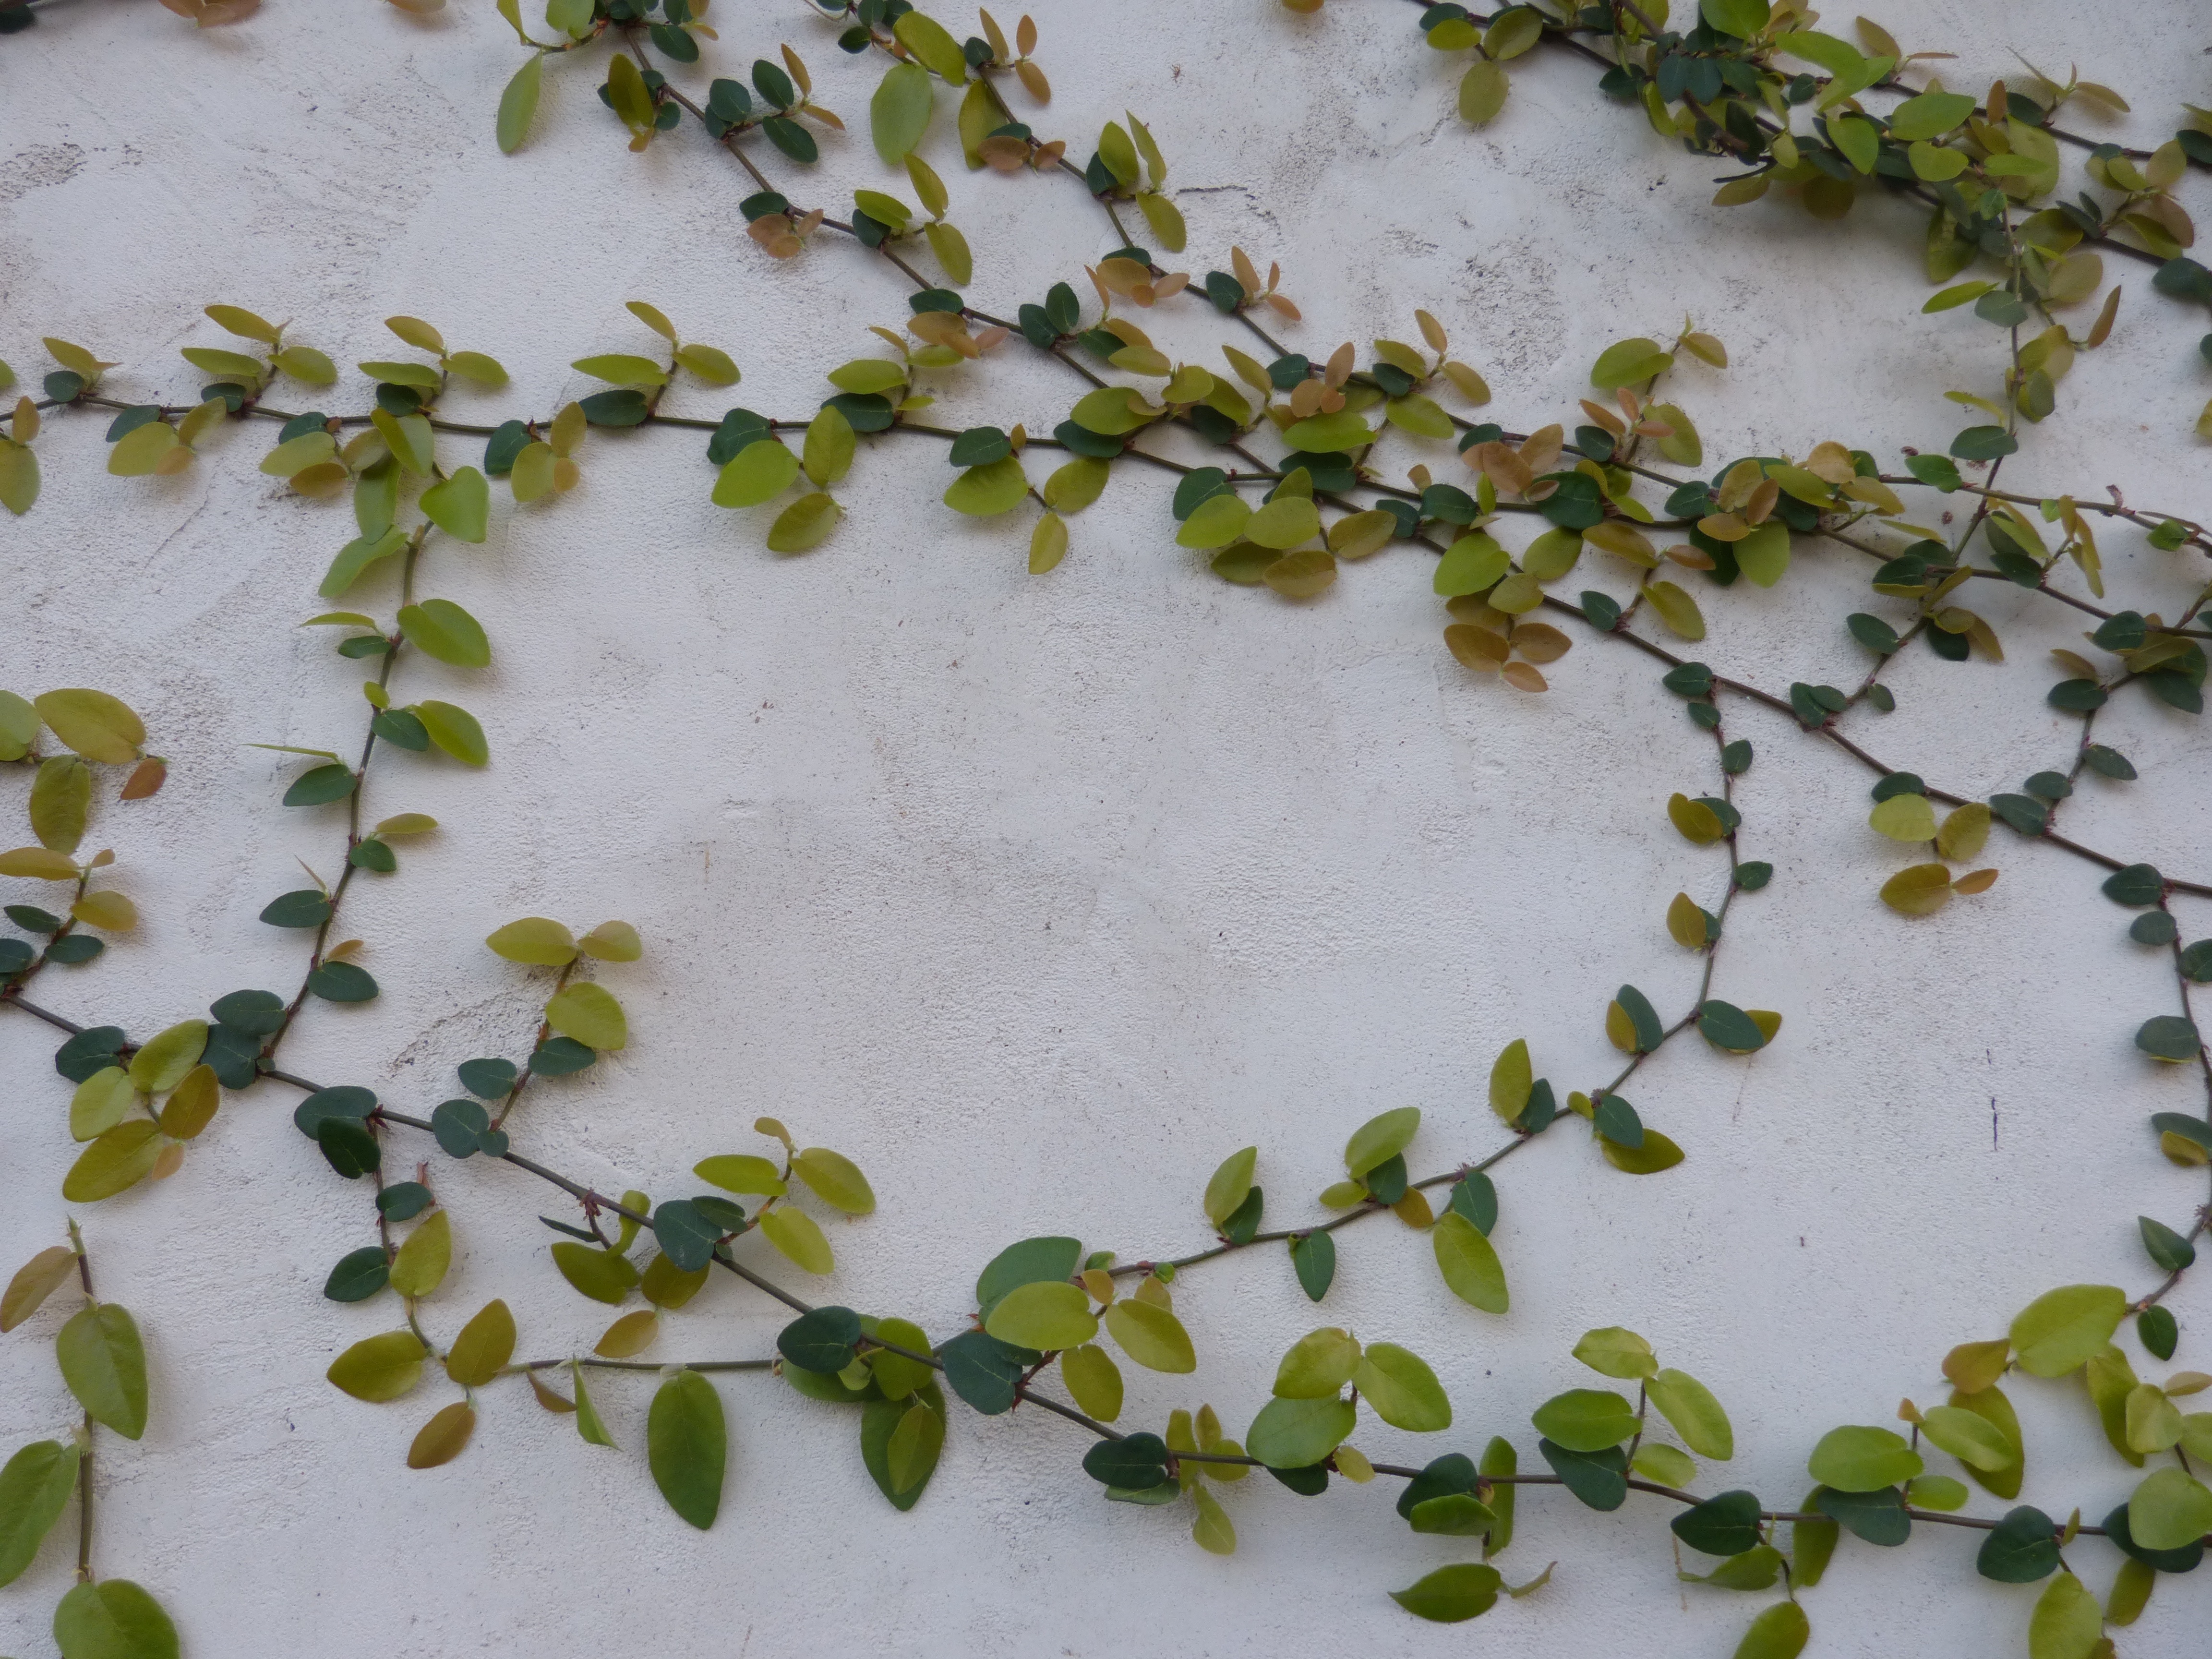
branch, plant, leaf, flower, green, herb, ivy, botany, flora, concrete, twig, vines, art, shrub, nature background, building wall, vines on wall, green vines